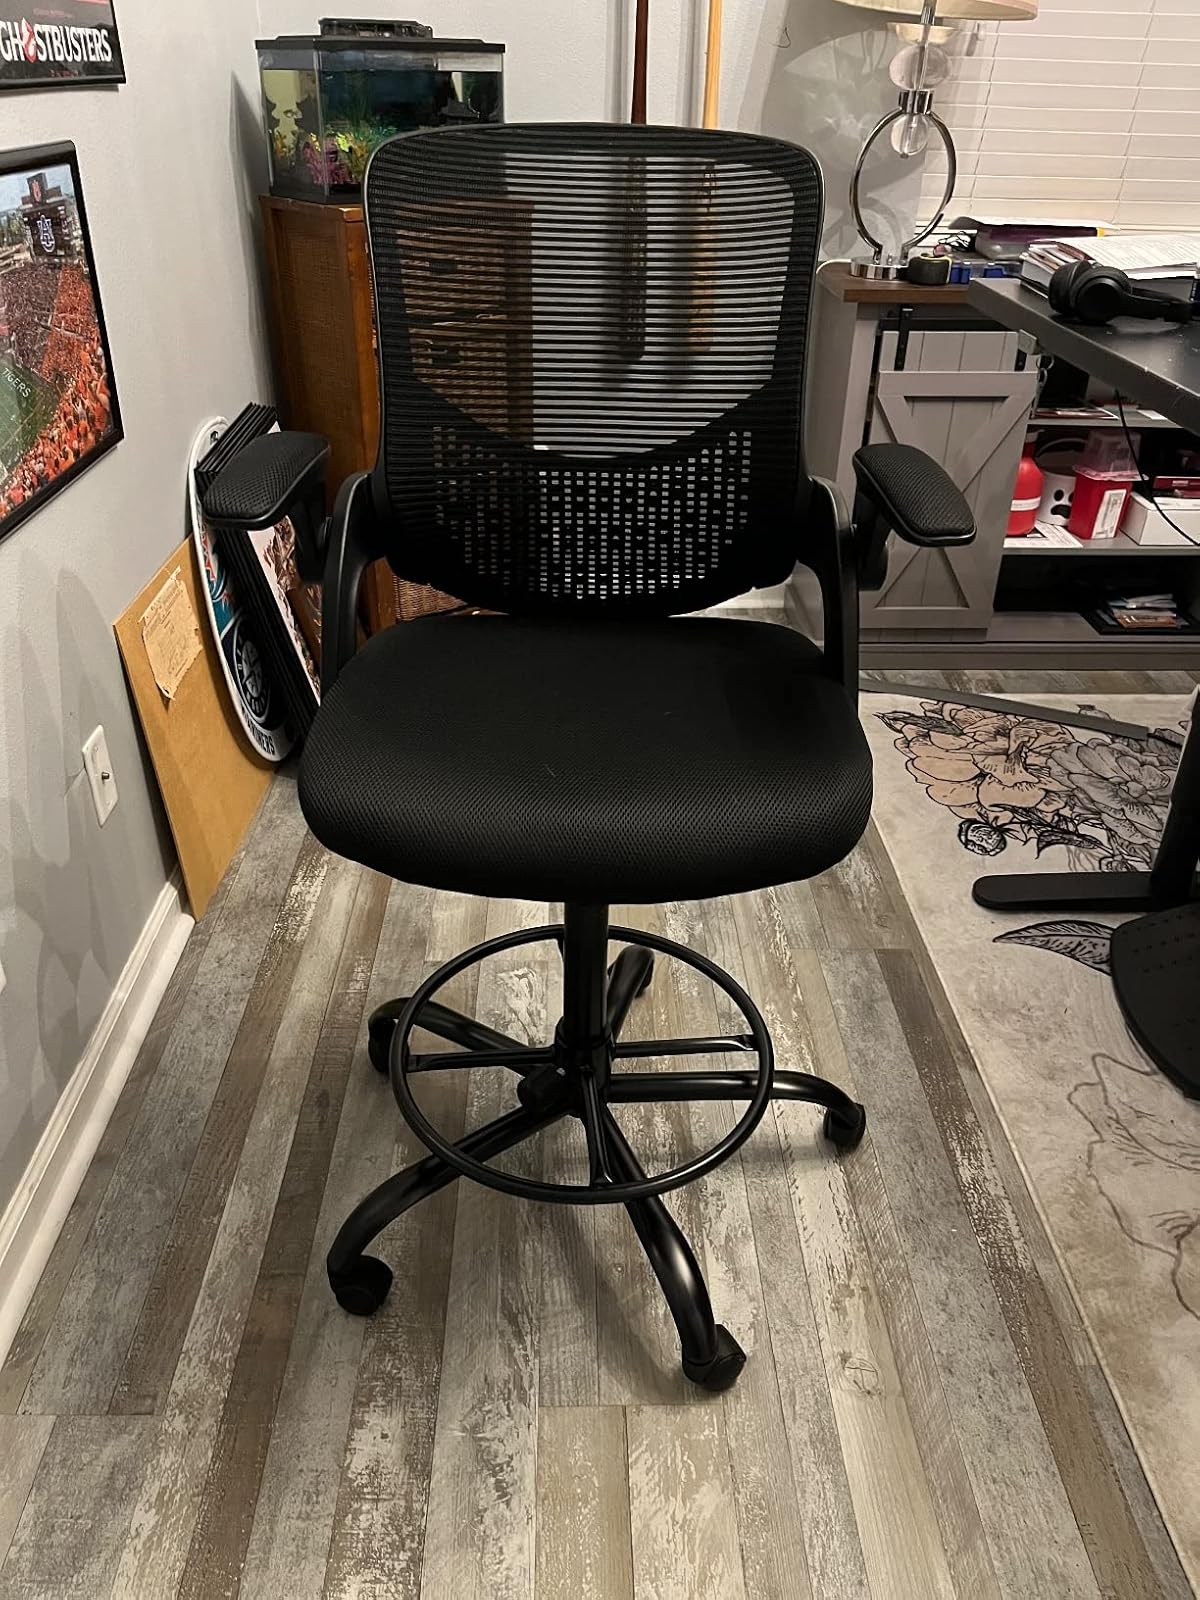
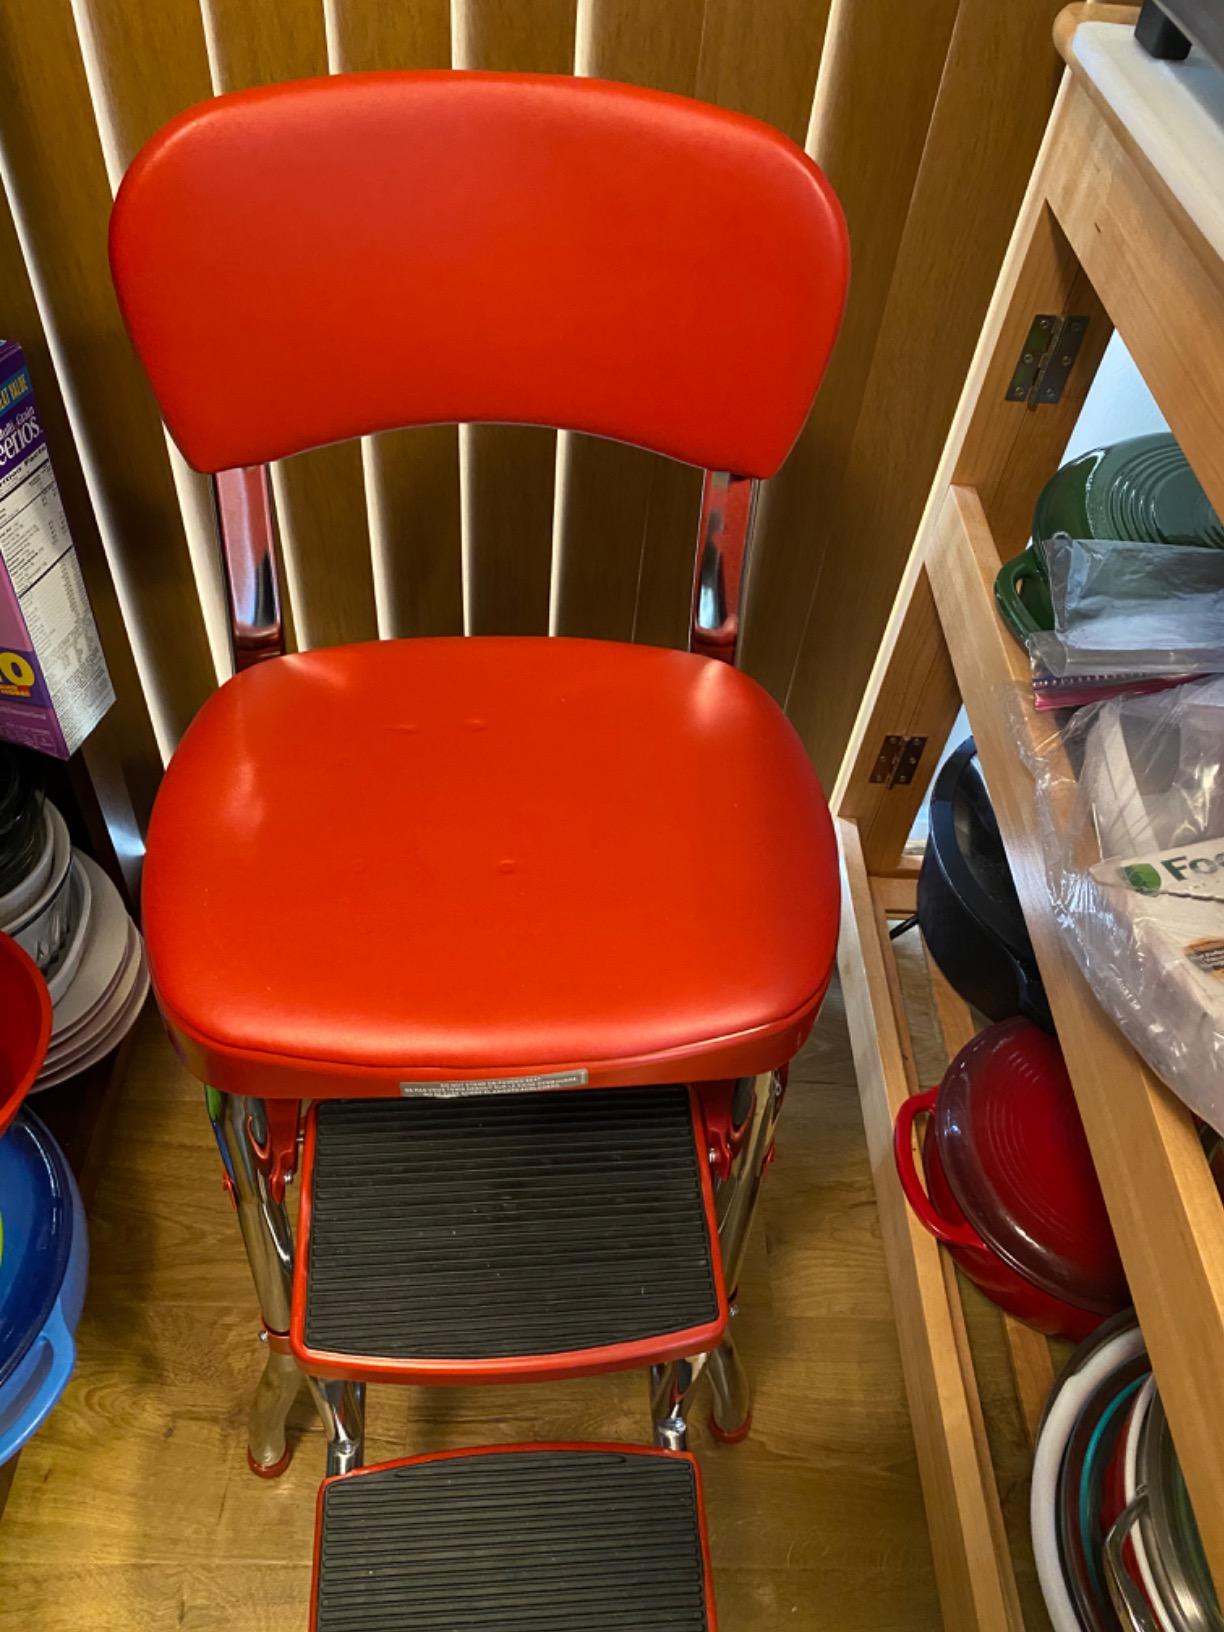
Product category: items_chair
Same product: no